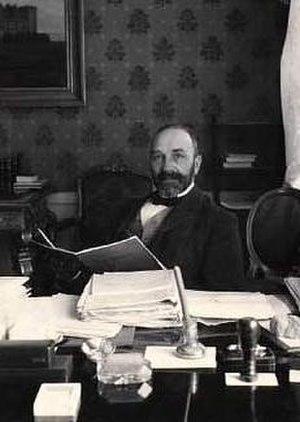
Mary Steen fut une photographe et une féministe danoise.